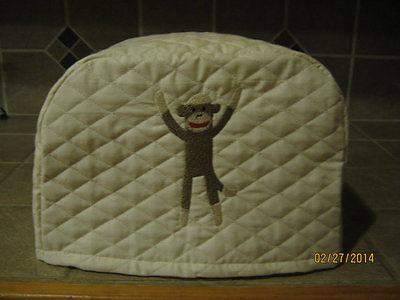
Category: toaster